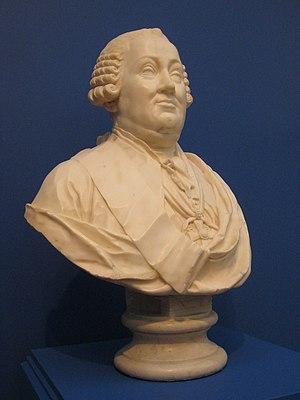
Alexandre Ivanovitch Glebov né le 26 août 1722, décédé le 2 juin 1790 à Khodynskoïe près de Moscou. Homme politique russe, général en chef. Il fut procureur général du 25 décembre 1761 au 3 février 1764, gouverneur général de Smolensk et Belgorod.